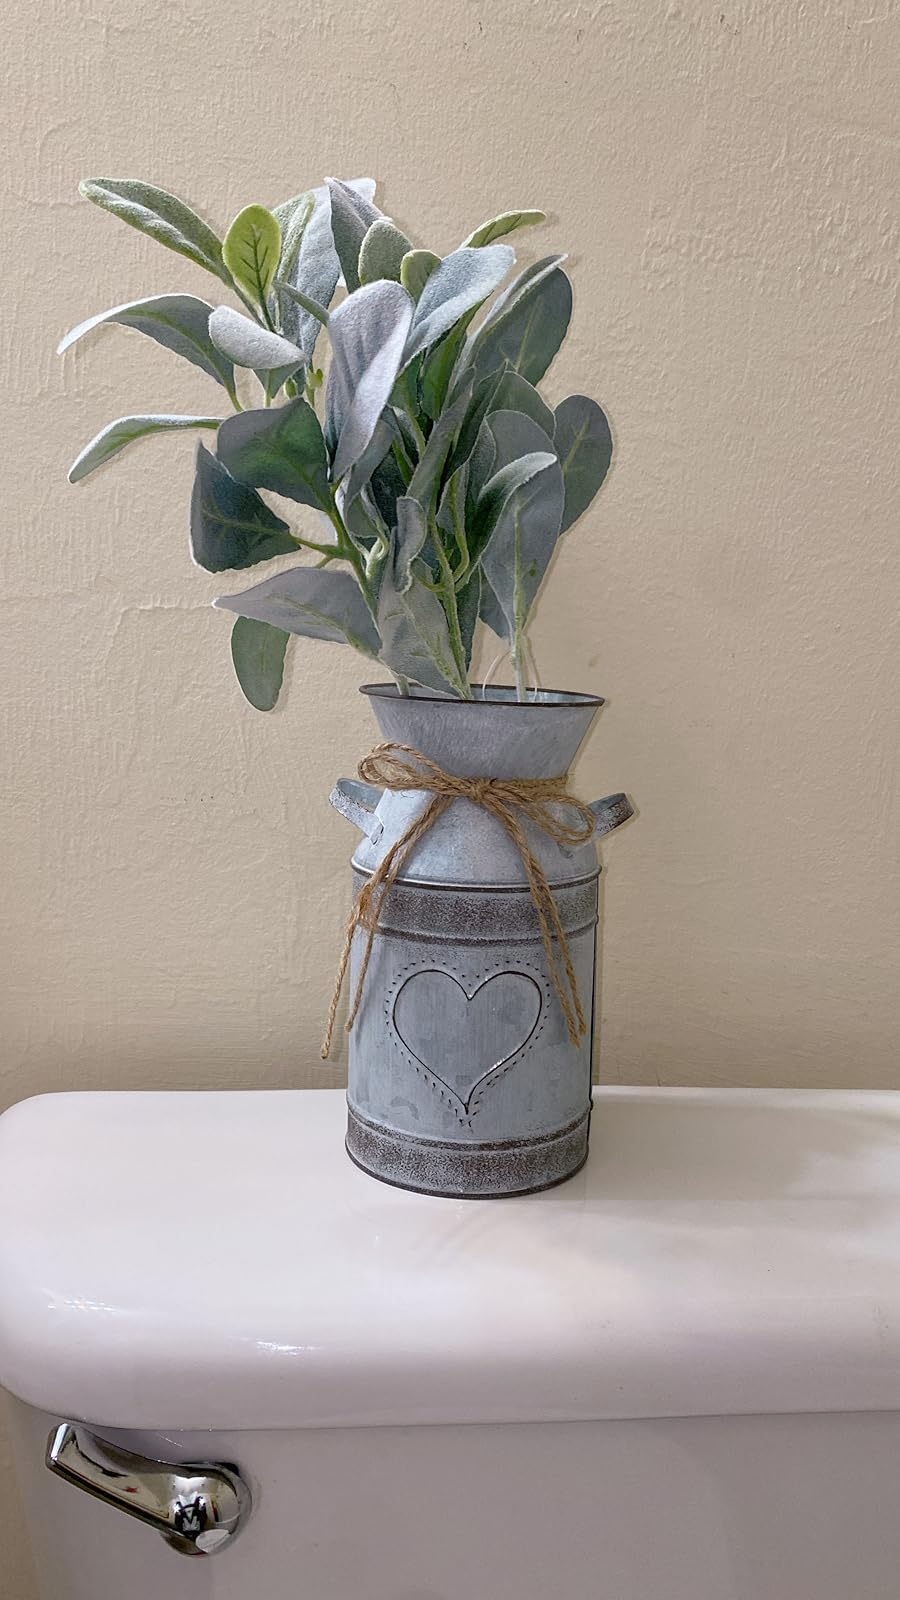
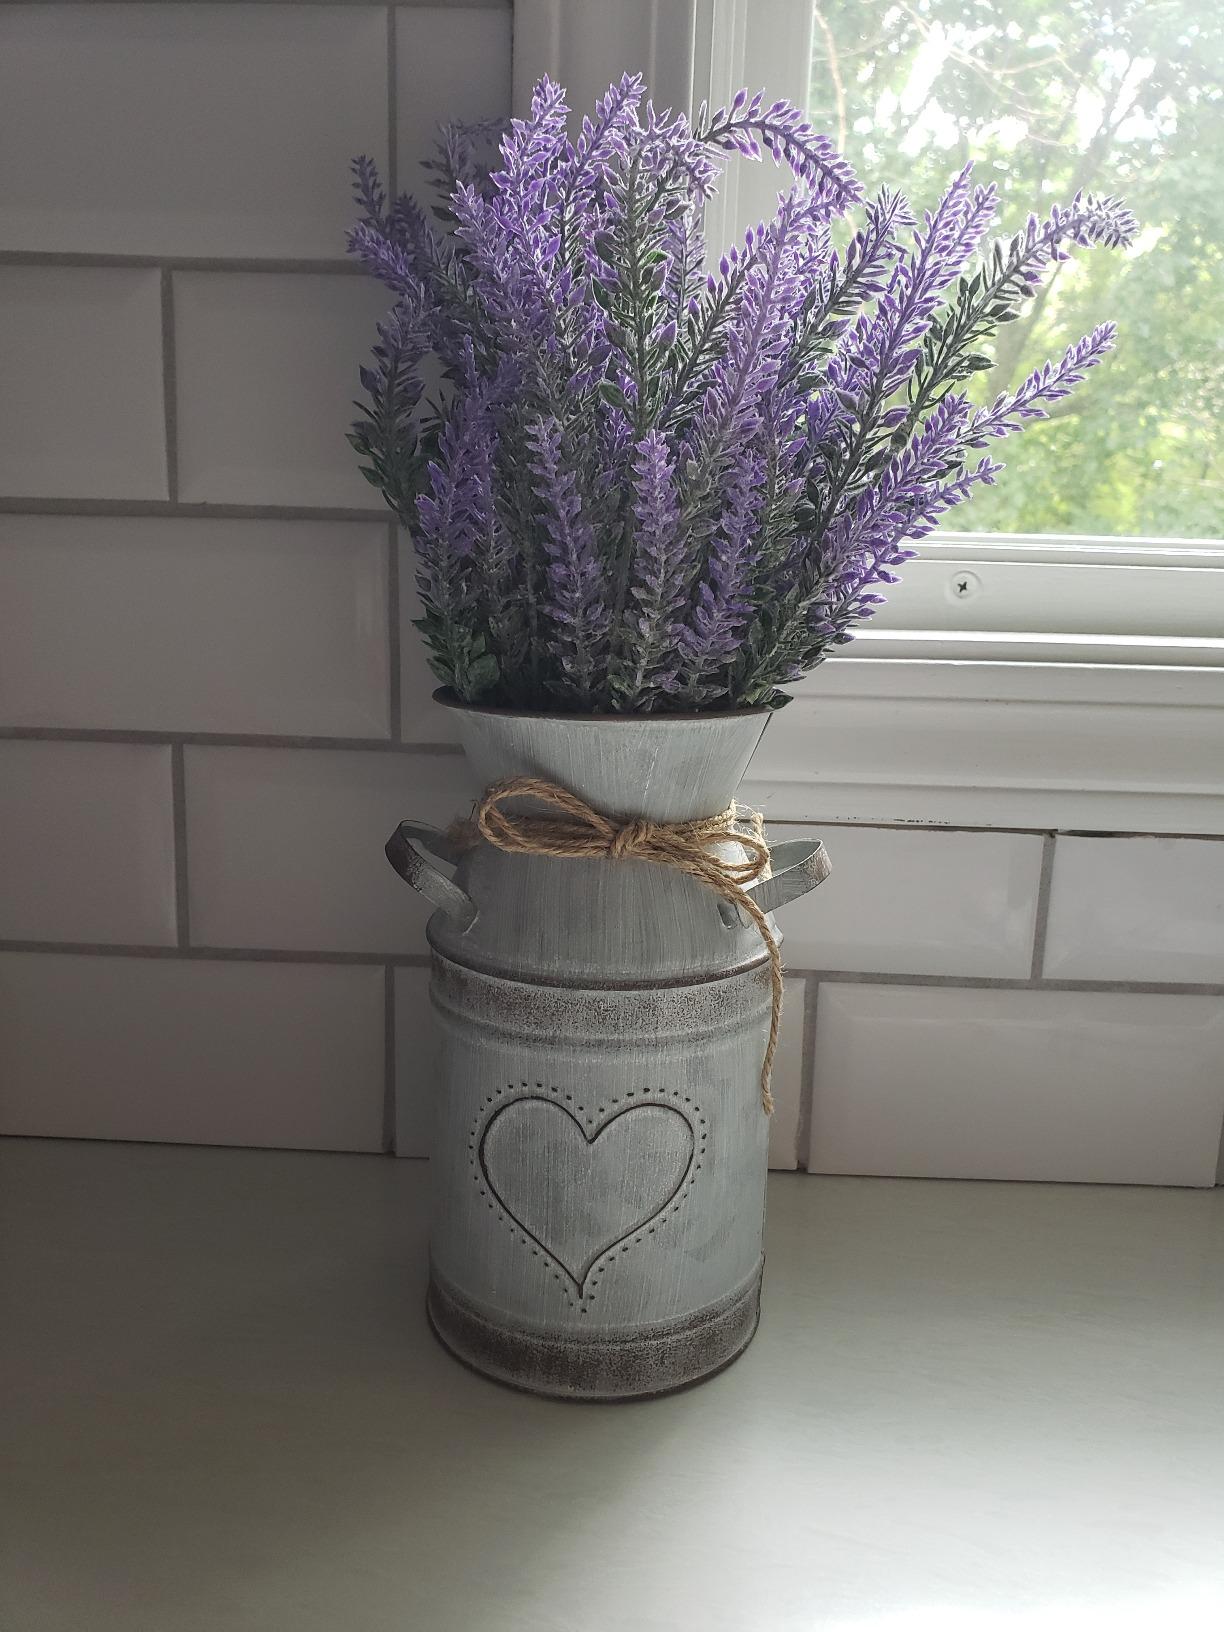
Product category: vase
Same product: yes